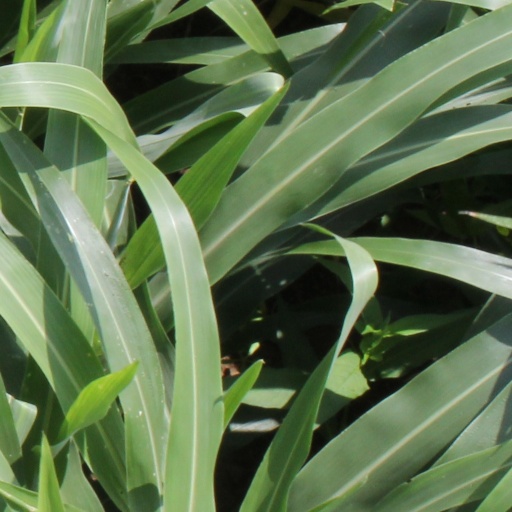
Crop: sorghum